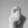
ASL letter: X